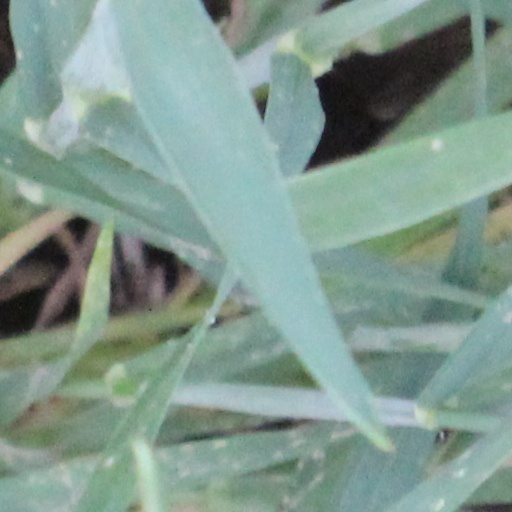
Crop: wheat